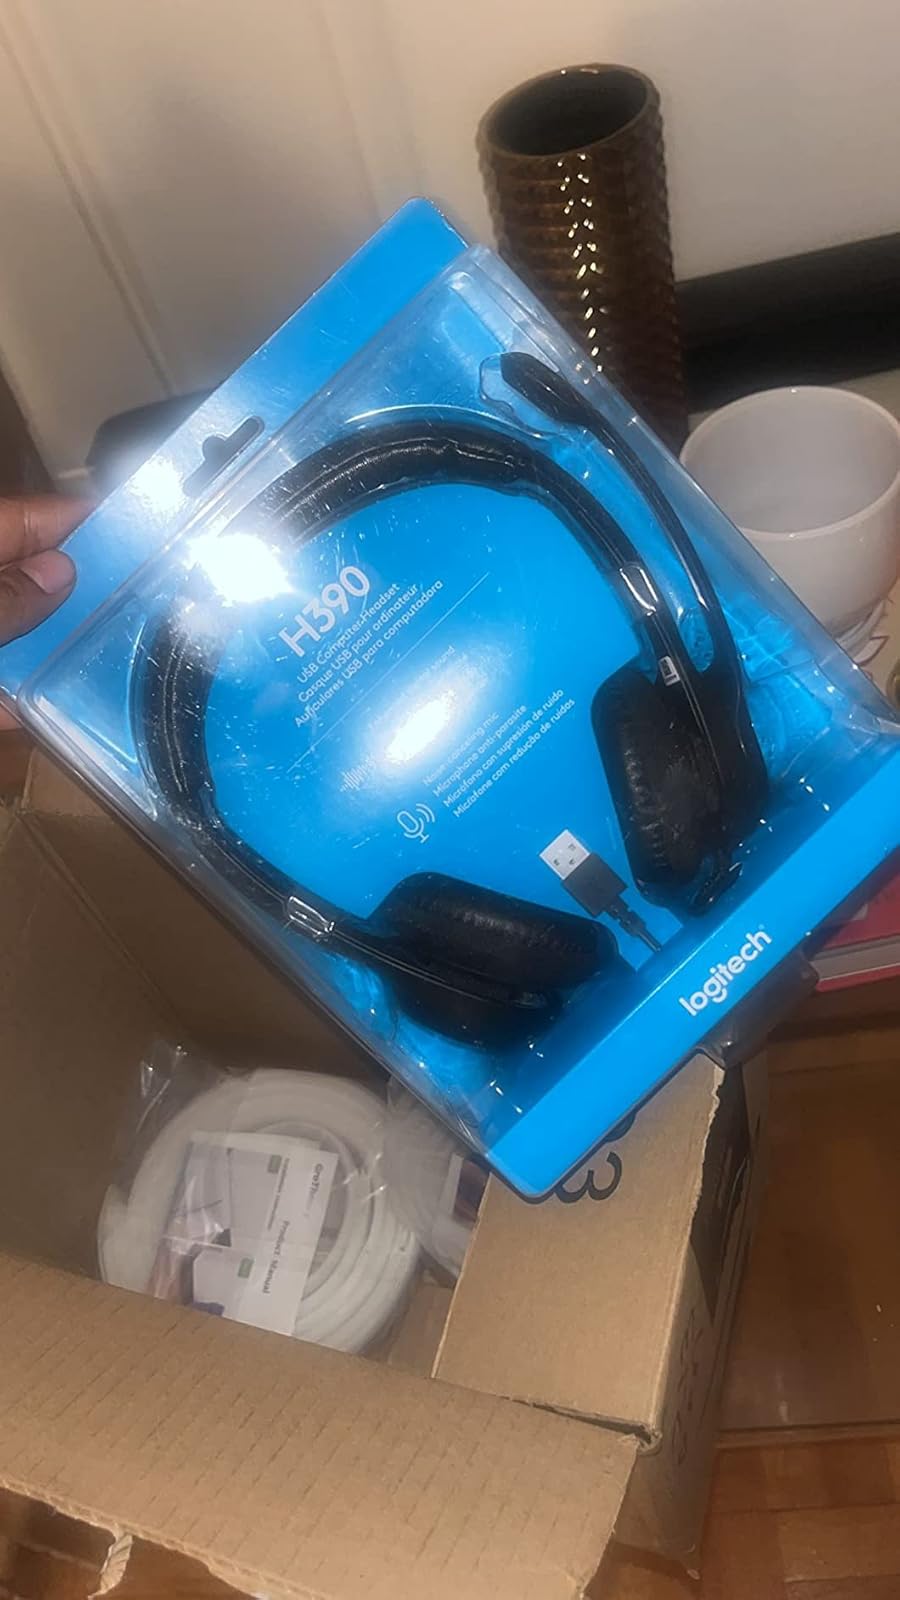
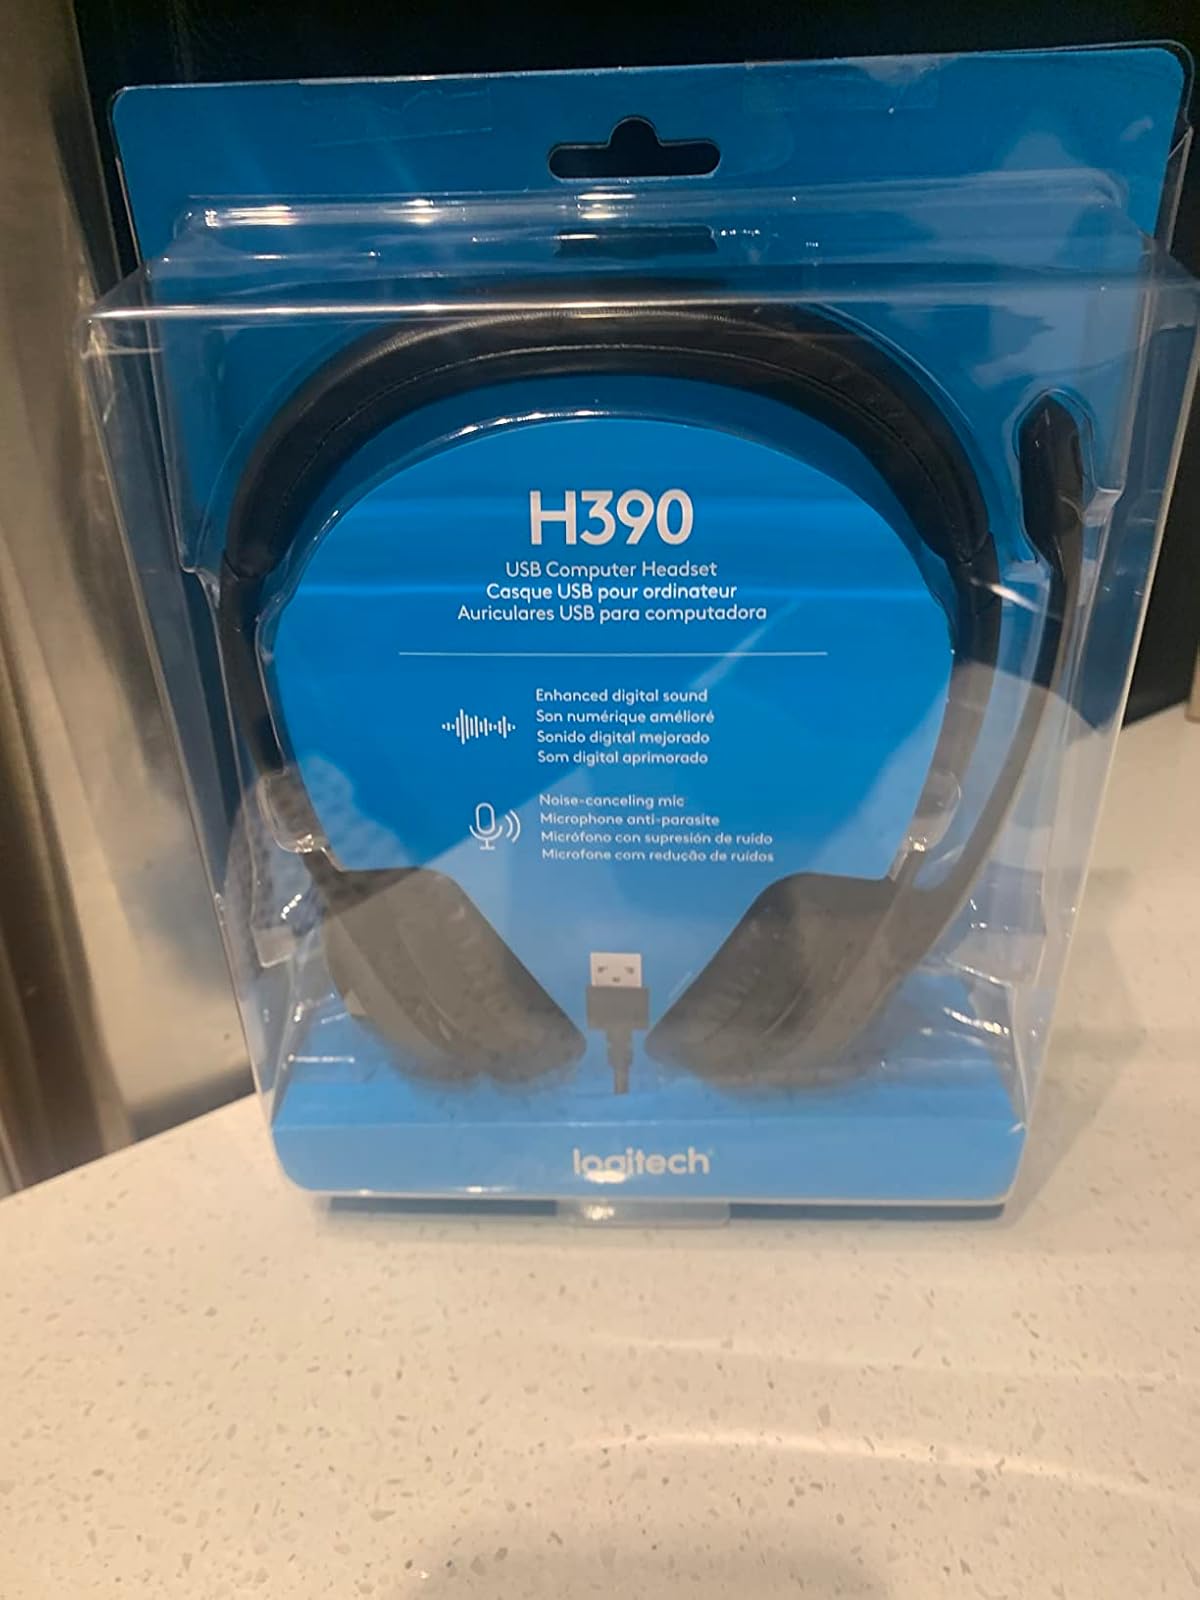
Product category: headphones
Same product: yes